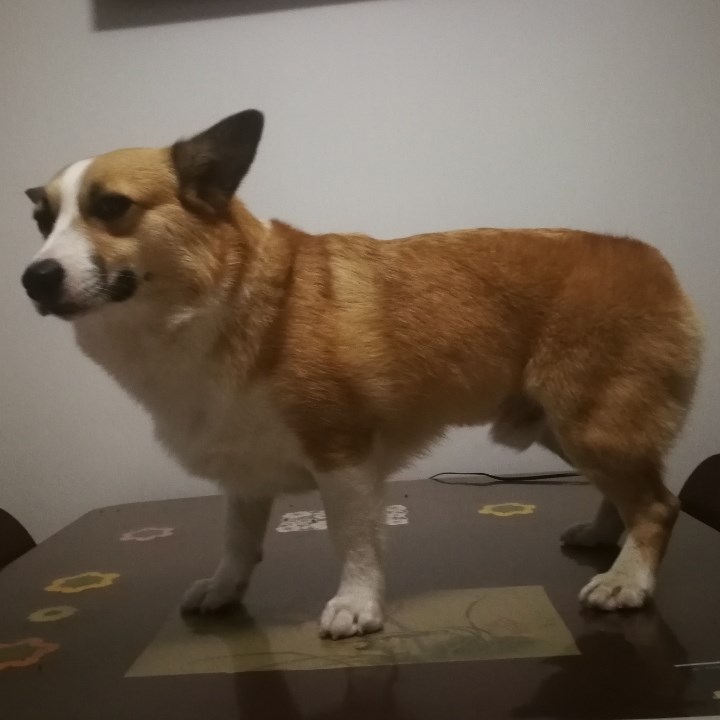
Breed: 2909-n000116-Cardigan